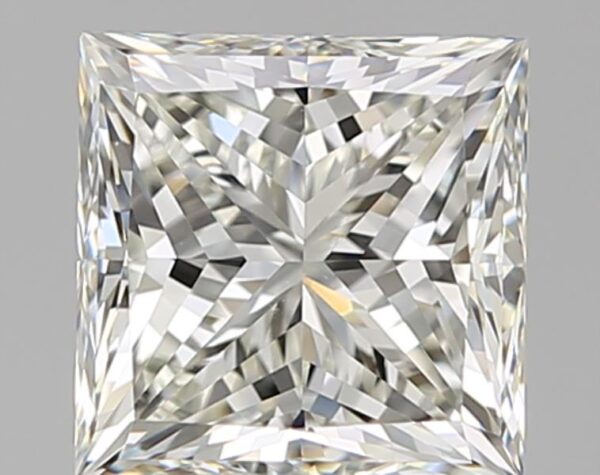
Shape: princess
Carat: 1.79
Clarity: VS1
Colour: J
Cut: VG
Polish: EX
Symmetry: EX
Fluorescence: N
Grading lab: GIA
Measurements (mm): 6.38 x 6.37 x 4.82